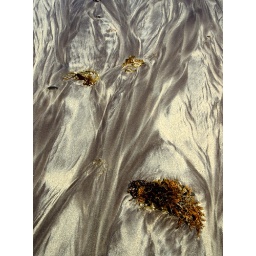
From the beach in Dingle, on the beautiful west coast of Ireland